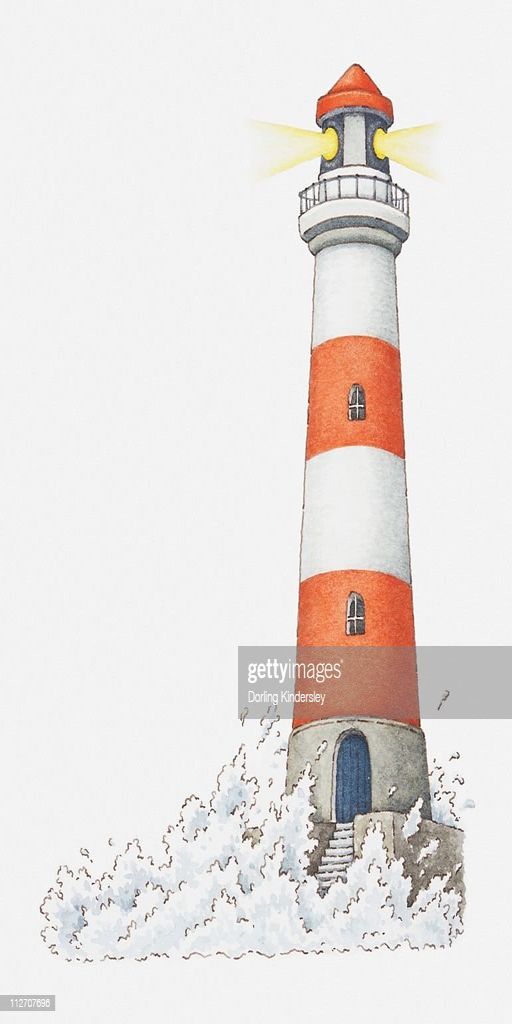
illustration of waves splashing against a lighthouse : stock illustration